Moulins Ball

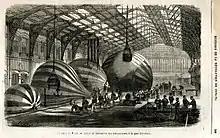
Balloon-making workshop (Gare d'Austerlitz).

Continued correspondence between the provinces and the capital, which had been under siege by the Prussian army since September 19, 1870, was of the utmost importance. The exchange of information on the military situation was vital; soldiers on the battlefields needed the moral support of their families back in Paris, to whom they wanted to give news in return; the besieged, for their part, needed to continue to feel connected to the provinces.